Postage stamps and postal history of Cuba

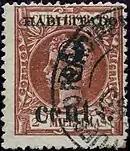
The 1898 provisional "Puerto Príncipe" overprint

The United States intervened in Cuba in 1898. One of the interesting and rare series of stamps occurred as a result. This was the provisional issues known as "Puerto Príncipe" (now Camagüey) named after the town where they were printed. The supplies of stamps in the town included stamps imprinted with the likeness of Alfonso XIII of Spain, but the United States in December, 1898, was now in control. A peace protocol had been entered into between U.S. and Spain on August 12, 1898, and the Treaty of Paris of December 10, 1898, ceded control to the United States. On December 19, 1898, the U.S. supplied stamps were still a month away from delivery. The local authorities solved that problem by obtaining permission from the provisional U.S. military government to contract a local printer to surcharge existing supplies of Spanish Cuban stamps with a surcharge of initially four different denominations. Eventually a total of five different printings were made that resulted in a total of five different denominations. These surcharged issues are scarce. As a result, forgeries are numerous. A Puerto Príncipe stamp should be authenticated to have maximum value to a collector. By using vertical verification lines, one can get a good idea of whether on not a surcharge is original or forged.